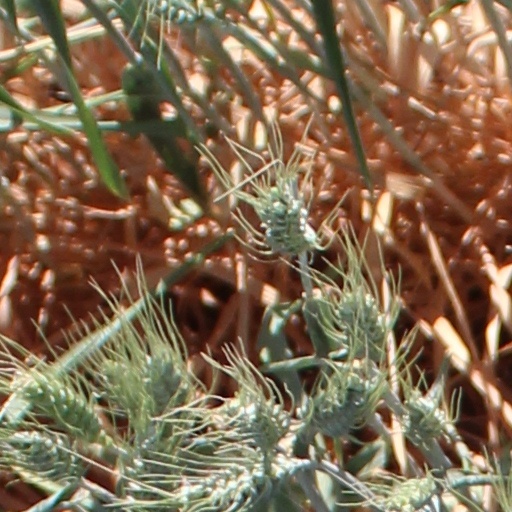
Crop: wheat